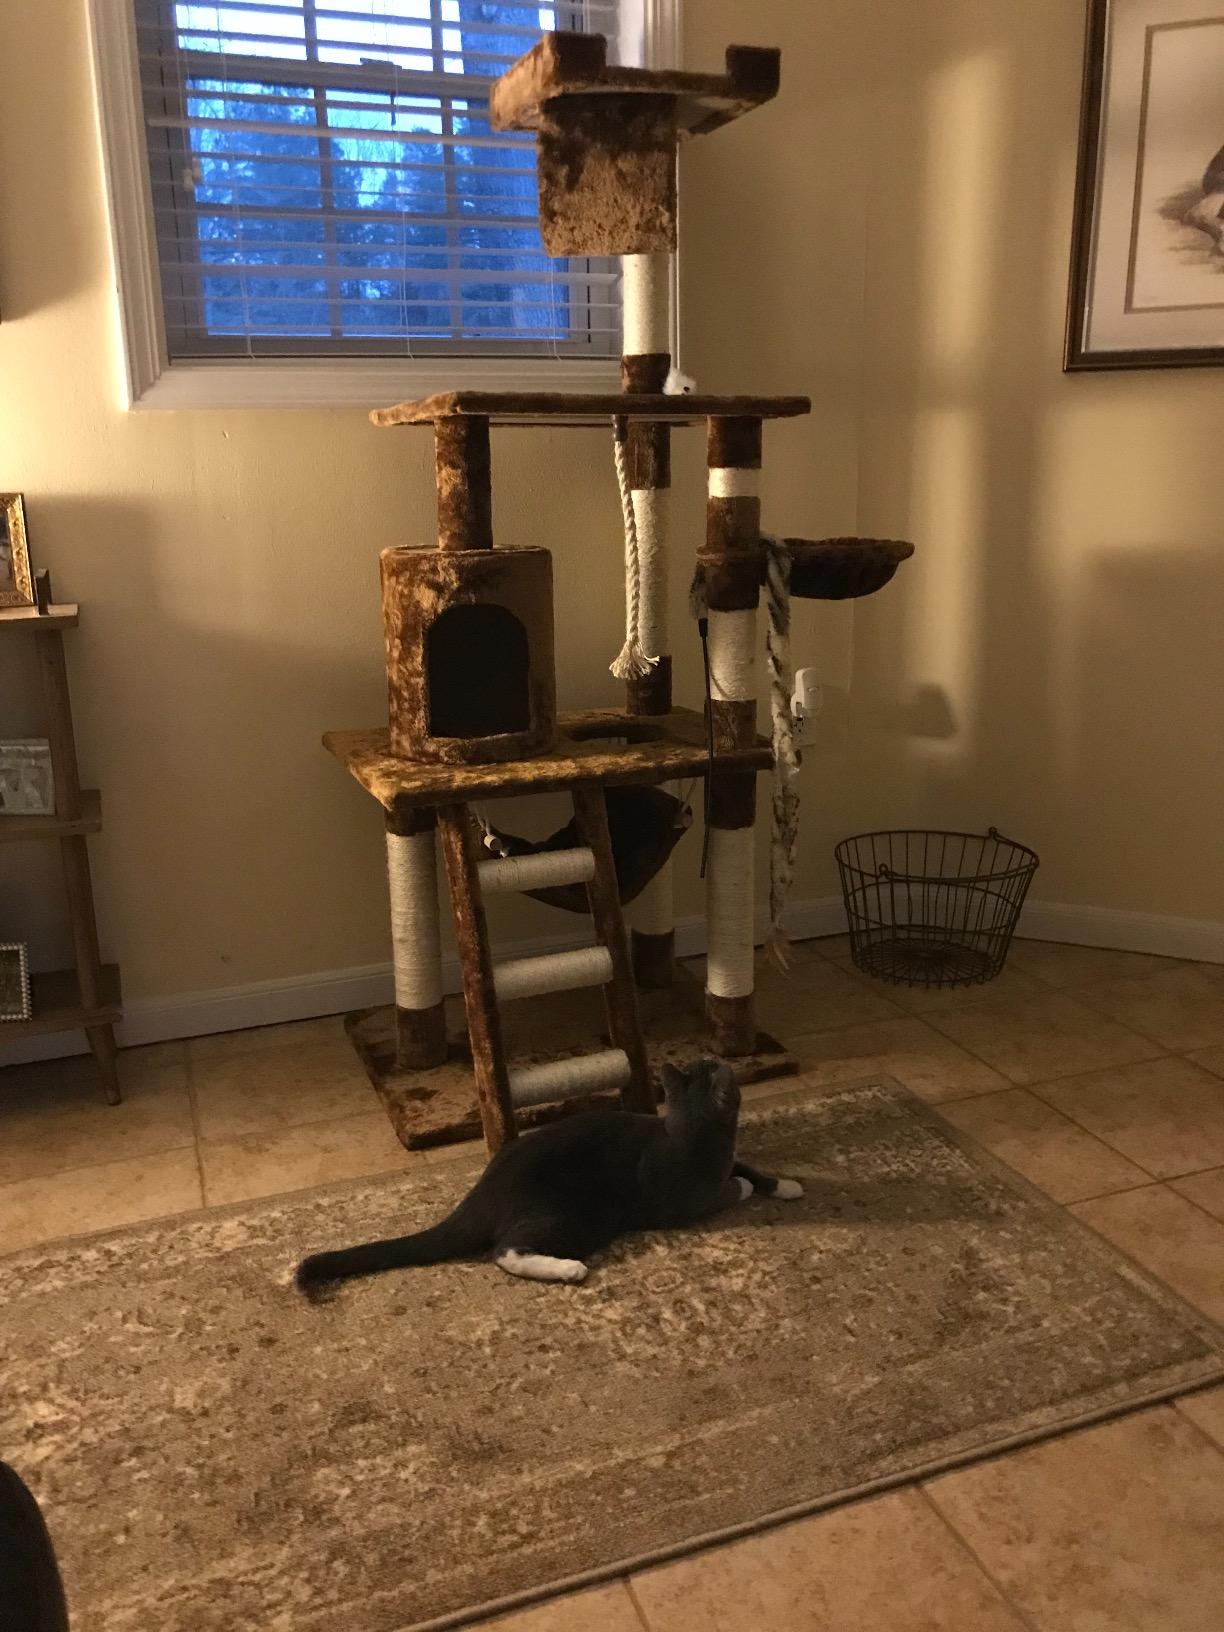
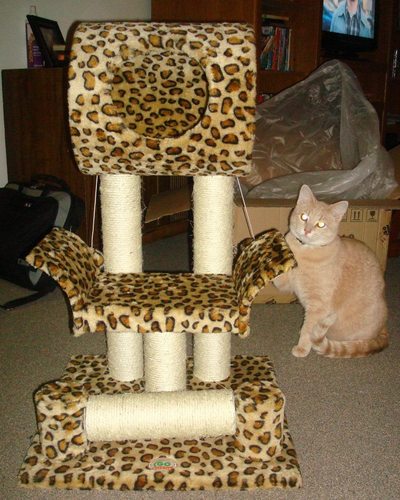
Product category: items_cat tree
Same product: no